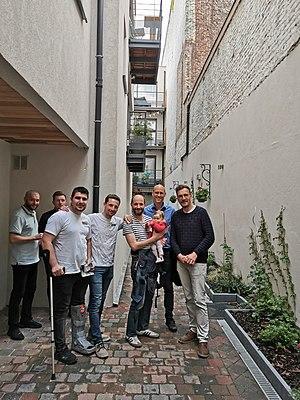
Photo prise lors des festivités données à l'occasion de la réintégration dans le domaine publique de l'ancienne impasse du Renard en présence du Secrétaire d'Etat bruxellois à l'Aménagement du territoire Monsieur Pascal Smet. Cette inauguration mis fin à la désaffectation tacite du réseau viaire de la Ville de Bruxelles dont cette voie faisait l'objet depuis 29 ans.
L'Impasse du Renard, est une impasse de Bruxelles.